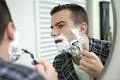
Label: Shaving_Cream_Testing_Services